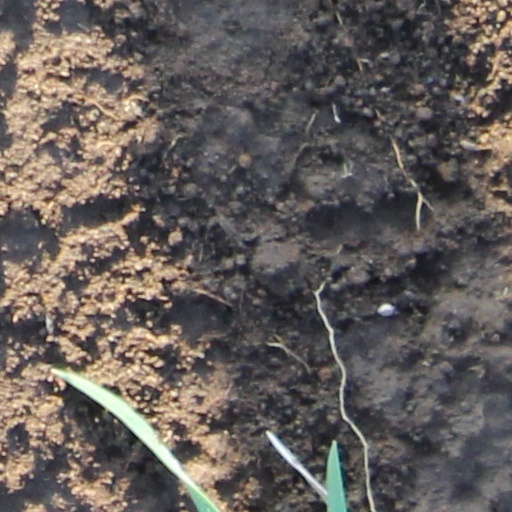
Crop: wheat